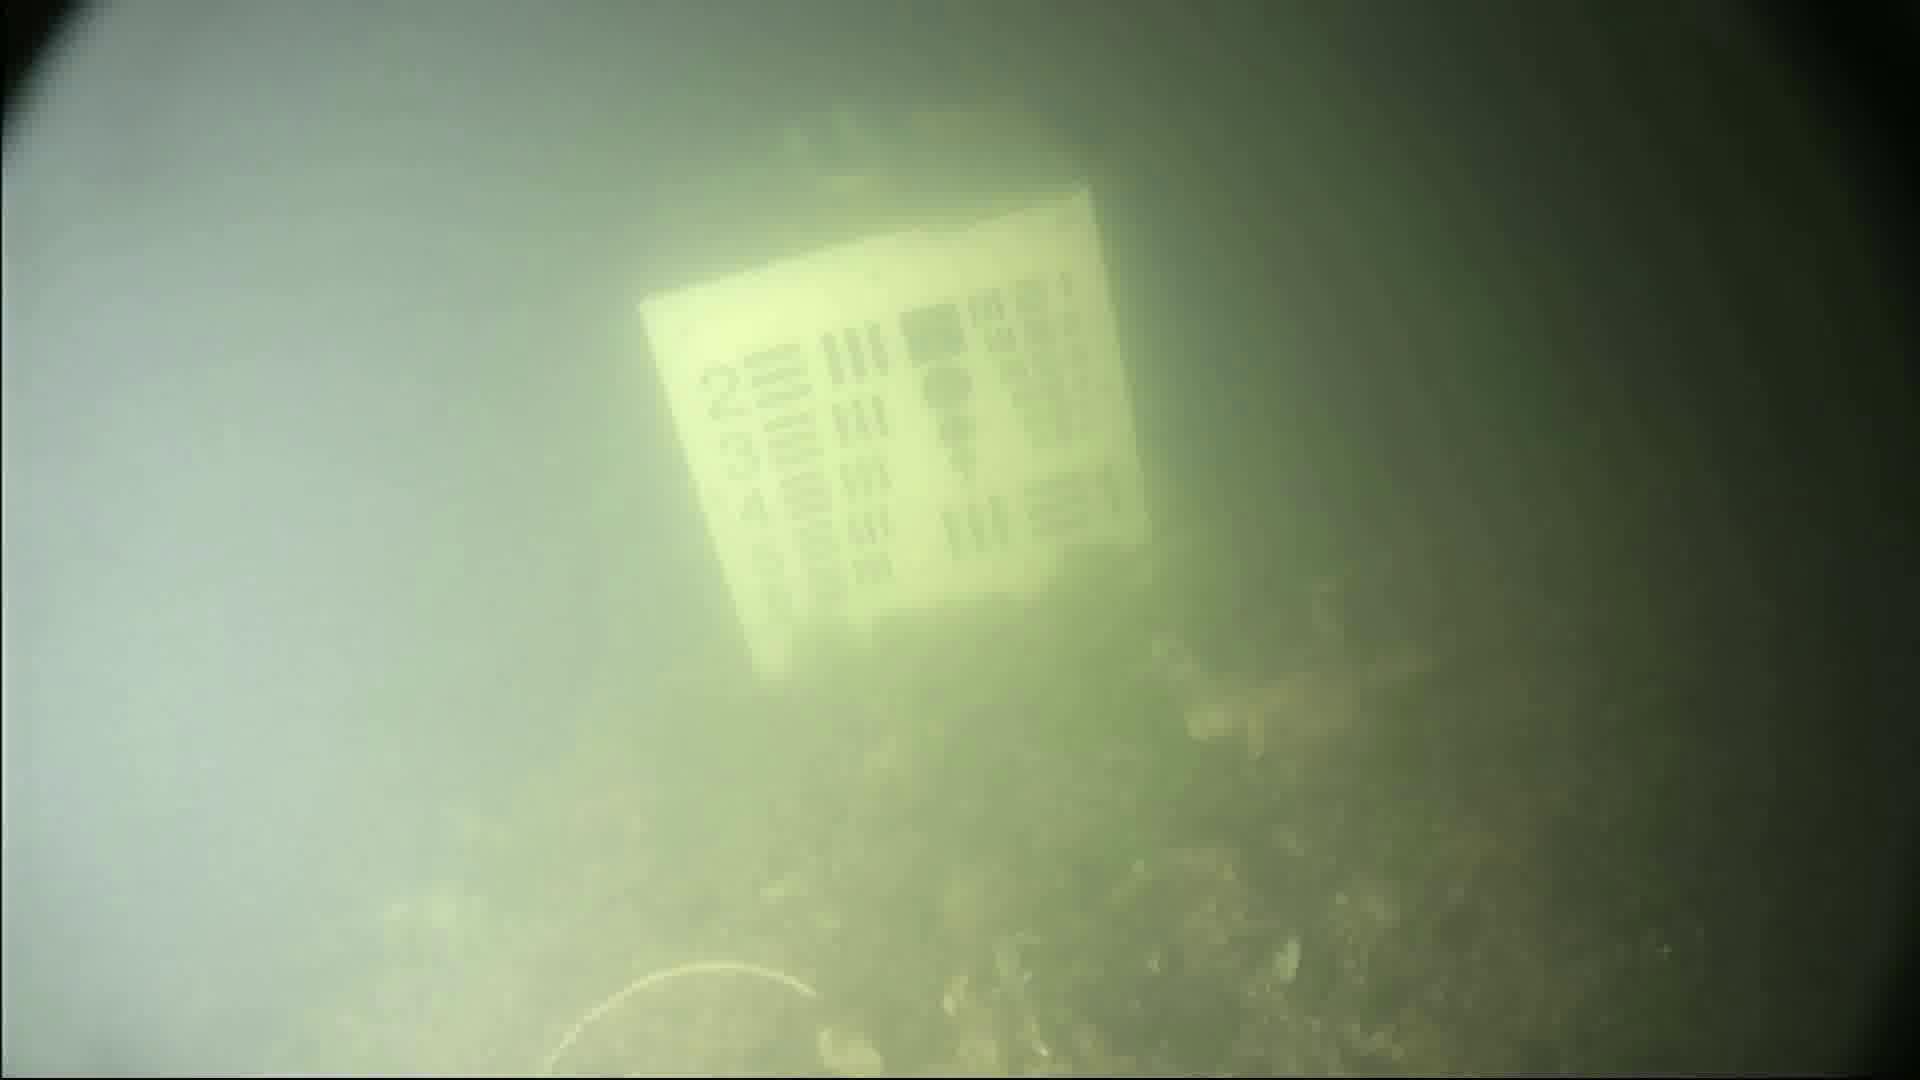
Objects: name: crab